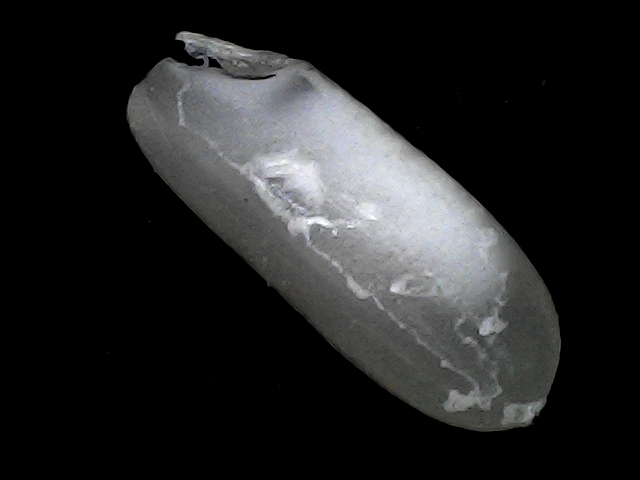
Rice variety: BRRI74